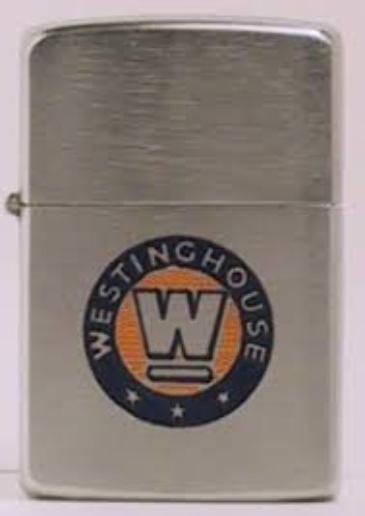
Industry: Electronic